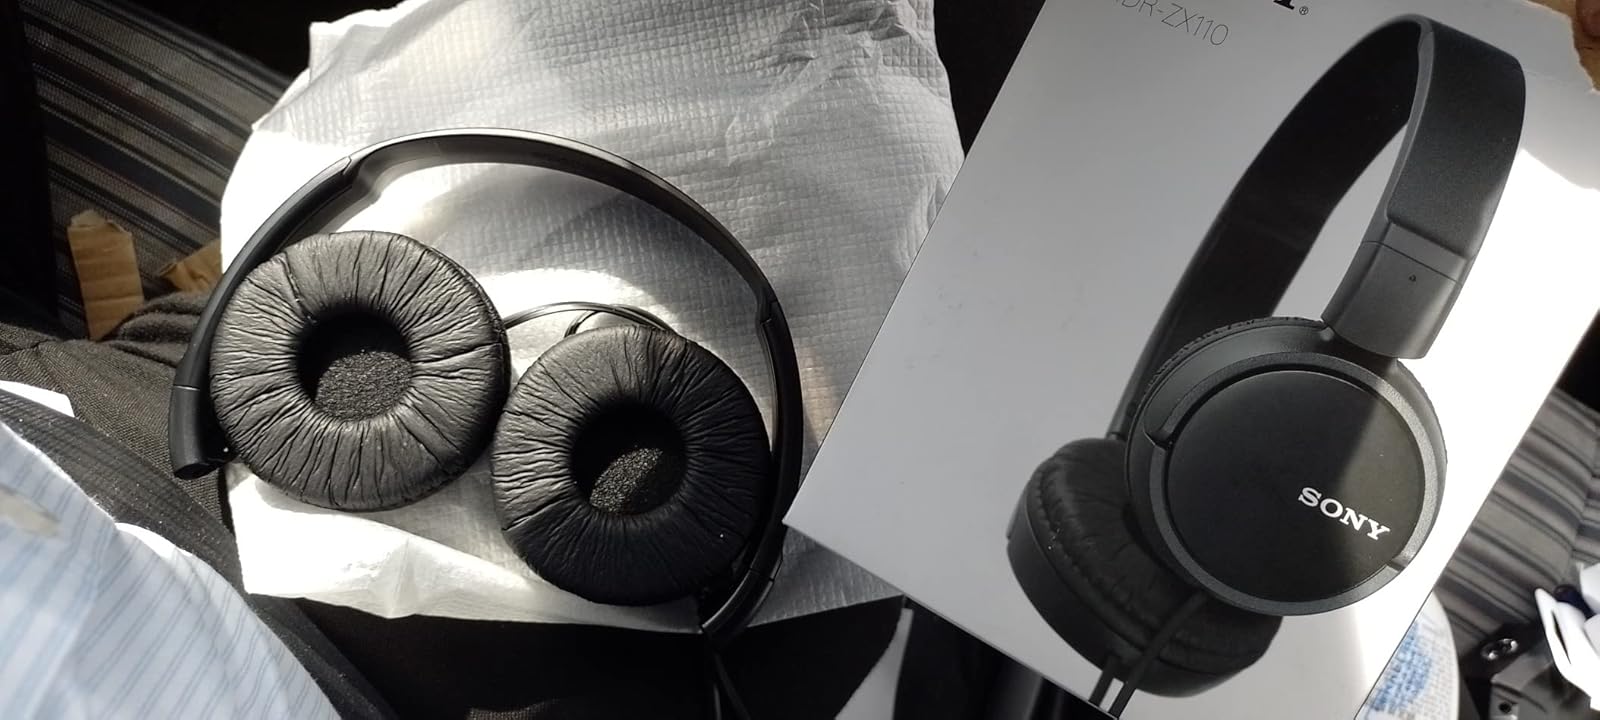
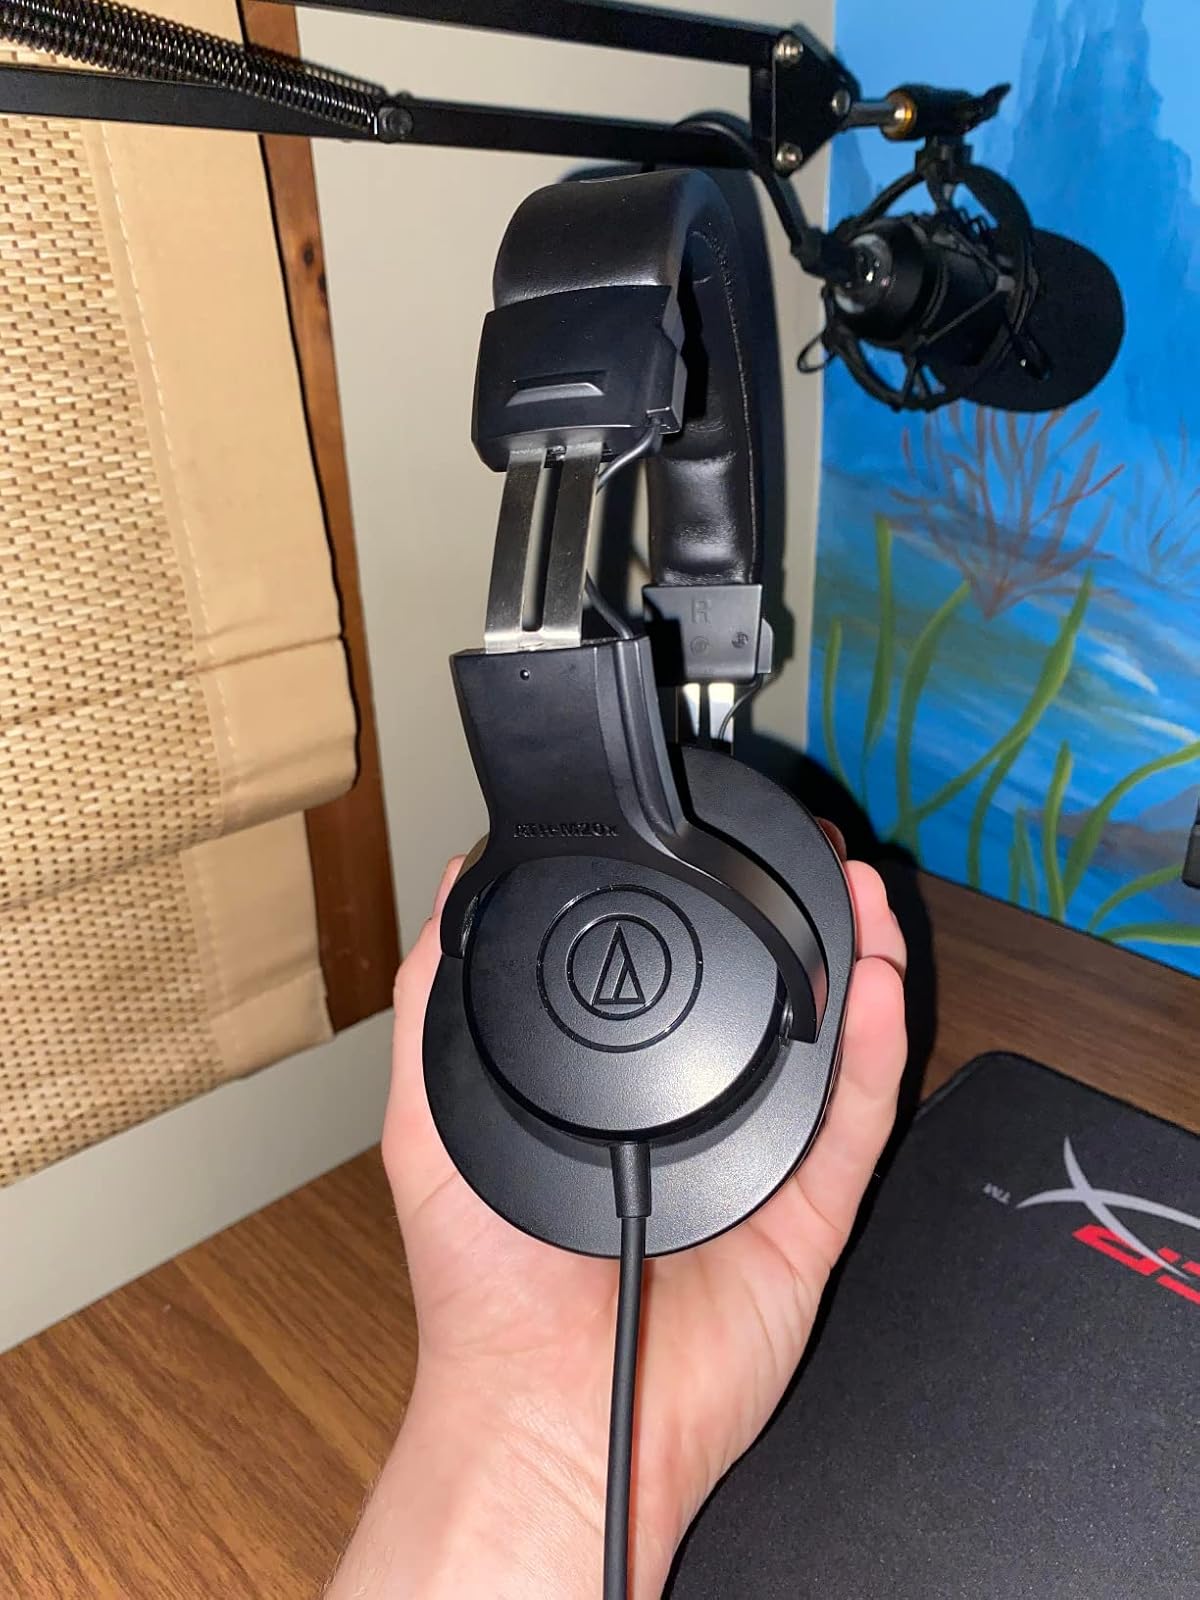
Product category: headphones
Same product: no